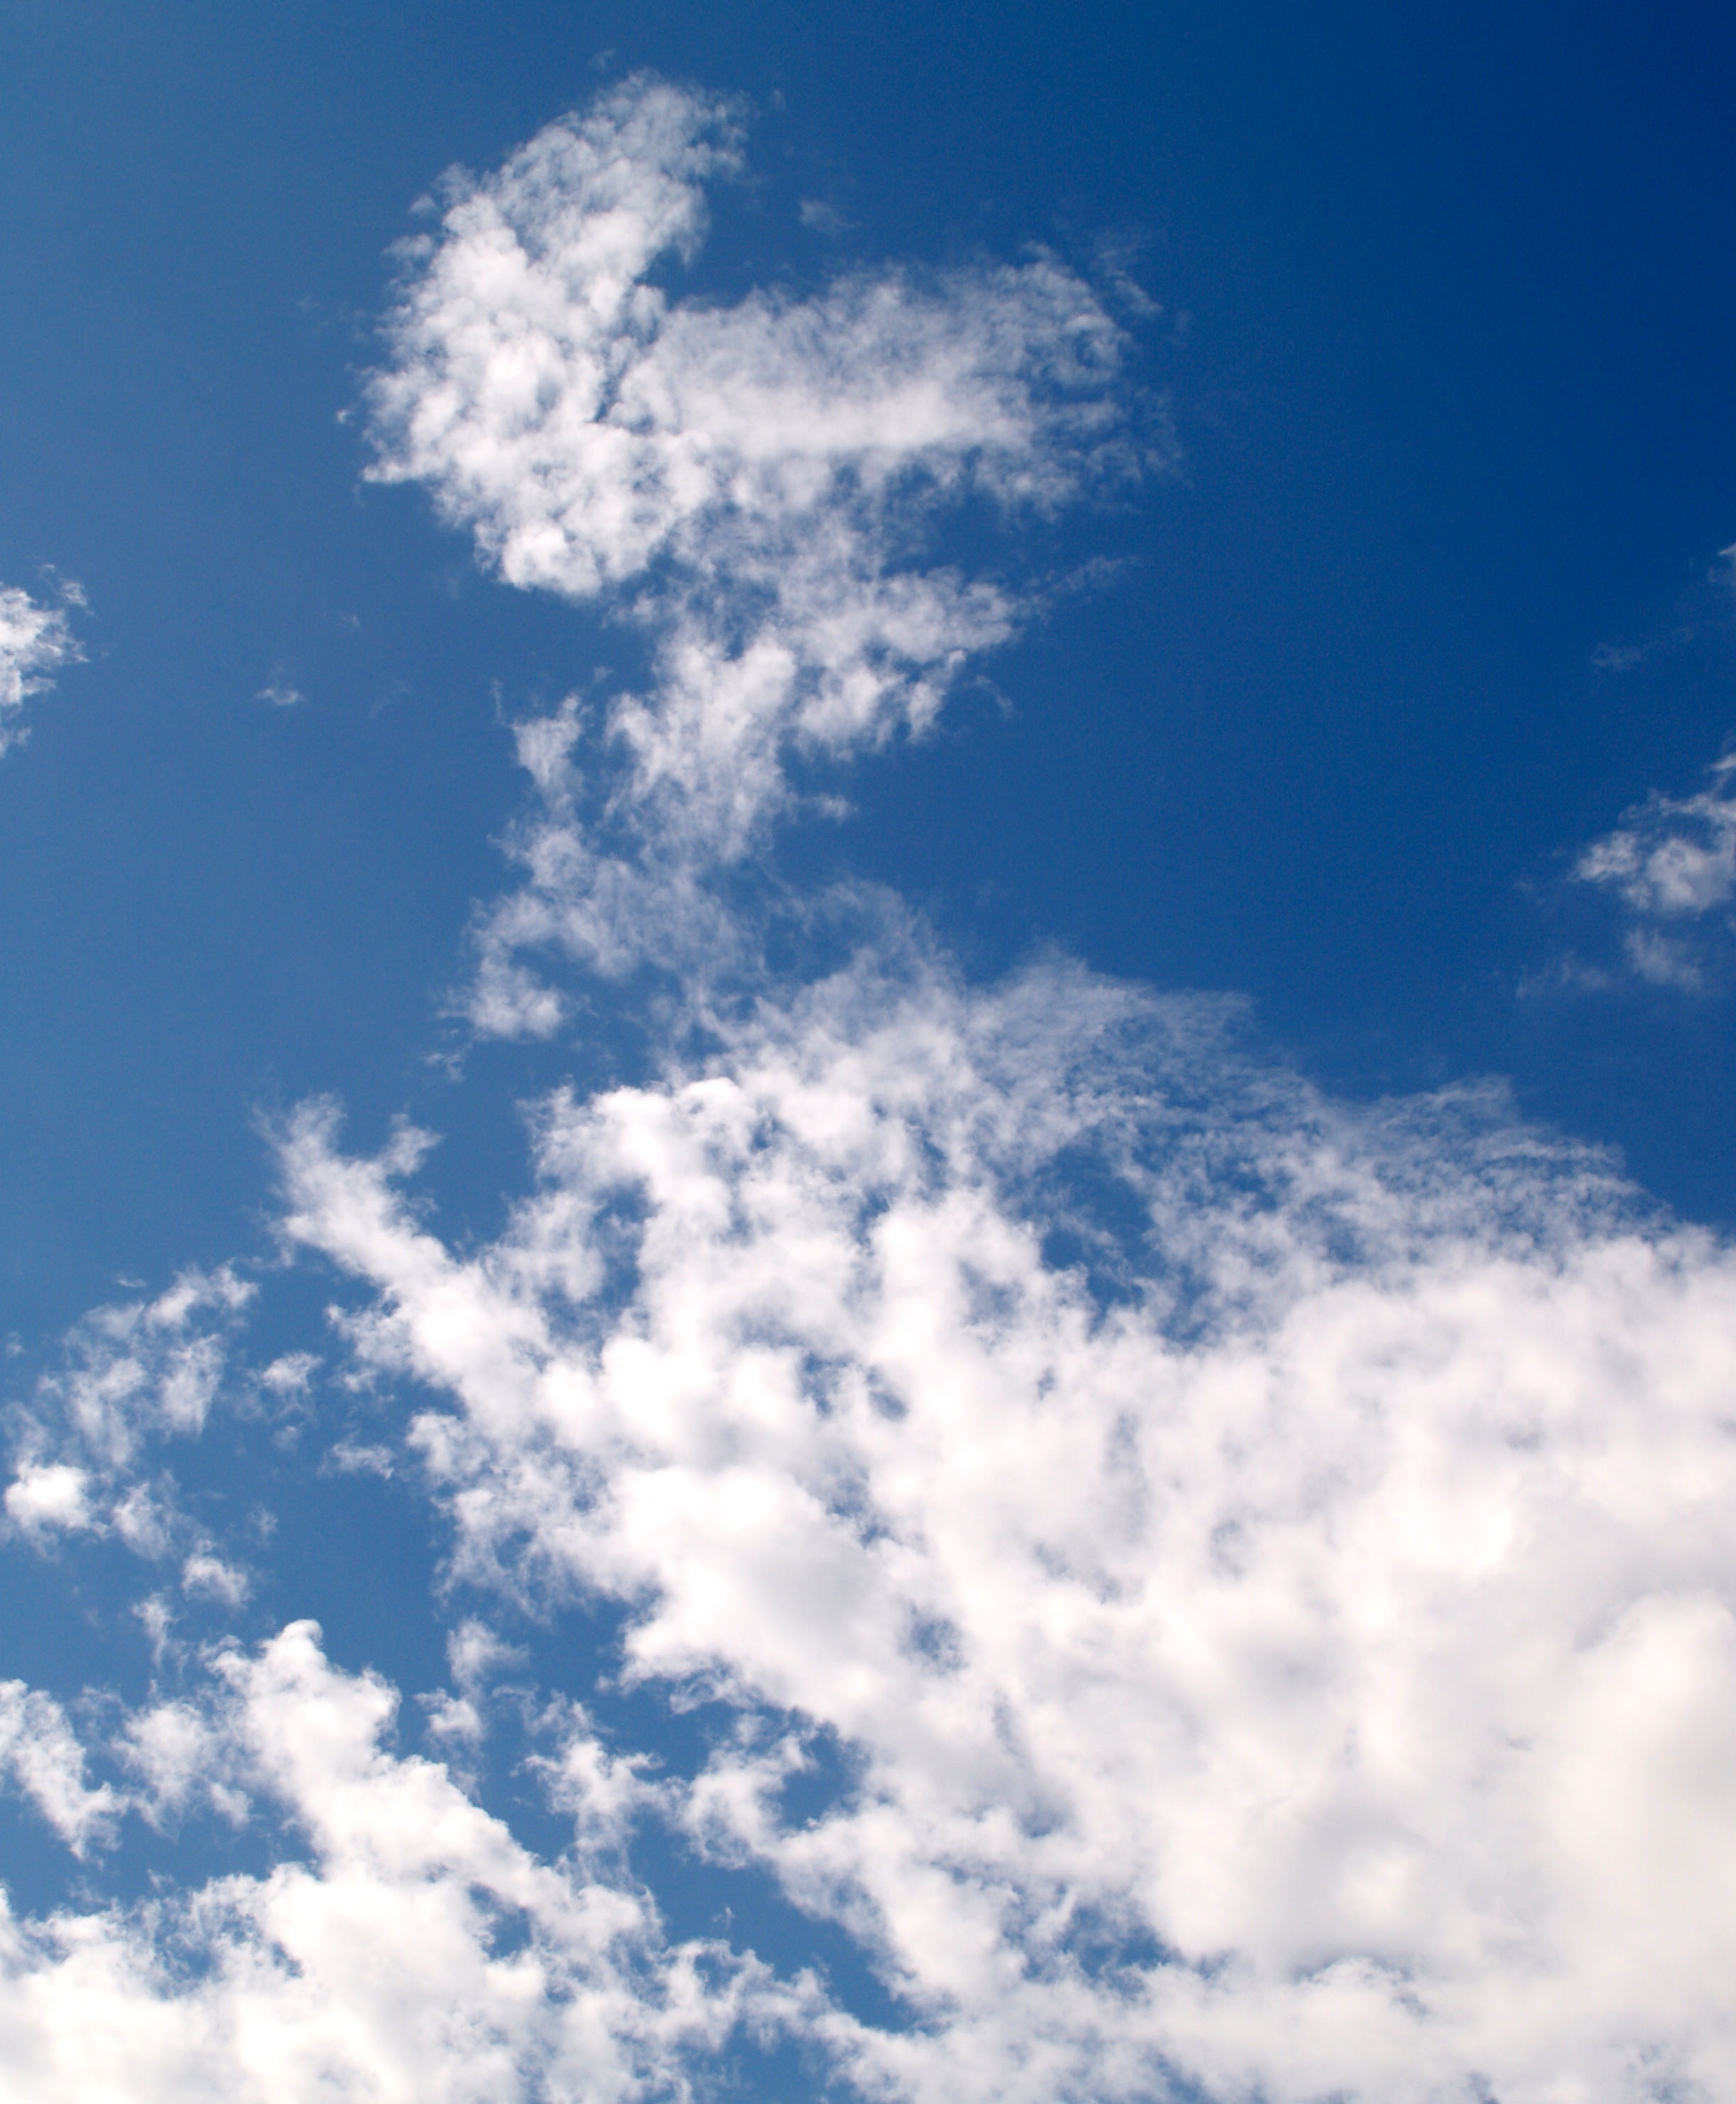
nature, outdoor, light, abstract, cloud, sky, white, sunlight, cloudy, air, atmosphere, summer, daytime, environment, pattern, spring, high, fluffy, heaven, scenic, color, natural, weather, cumulus, blue, cloudscape, blue sky, sunny, clouds, background, design, daylight, bright, wallpaper, beauty, beautiful, day, backdrop, sky clouds, white clouds, meteorological phenomenon, sky background, atmosphere of earth